Anglo-American loan

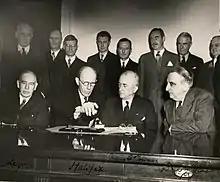
Signature of the loan. Bottom row from left: economist John Maynard Keynes, leader of the British negotiators; Lord Halifax, British Ambassador to the US; James F. Byrnes, United States Secretary of State; and Fred M. Vinson, United States Secretary of the Treasury. Future US Secretary of State Dean Acheson stands third from right in the back row.

Anglo-American loan officially Anglo-American Loan Agreement was a loan made to the United Kingdom by the United States on 15 July 1946, enabling its economy after the Second World War to keep afloat. The loan was negotiated by British economist John Maynard Keynes and American diplomat William L. Clayton. Problems arose on the American side, with many in Congress reluctant, and with sharp differences between the treasury and state departments. The loan was for US$3.75 billion (equivalent to $ billion in ) at a low 2% interest rate; Canada loaned an additional US$1.9 billion (equivalent to $ billion in ). The British economy in 1947 was hurt by a provision that called for convertibility into dollars of the wartime sterling balances the British had borrowed from India and others, but by 1948, the Marshall Plan included financial support that was not expected to be repaid. The entire loan was paid off in 2006, after it was extended six years.